The Art of Worldly Wisdom

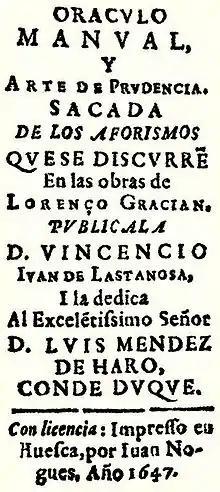
Title page of "The Art of Worldly Wisdom"

It was translated by Joseph Jacobs (London and New York City, Macmillan and co., 1892. Other editions are also available from: